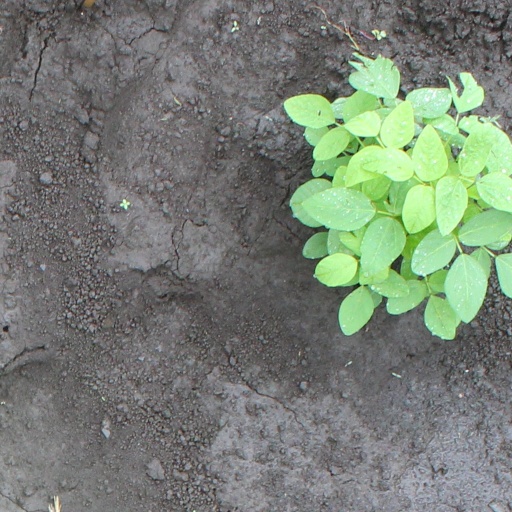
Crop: soybean